Richard Acland (1679–1729)

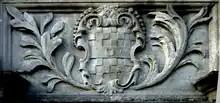
Arms of Richard Acland on parapet of Queen Anne's Walk, Barnstaple

Richard Acland (1679–1729), lord of the Manor of Fremington, near Barnstaple in North Devon, was a Member of Parliament for Barnstaple 1708–13.